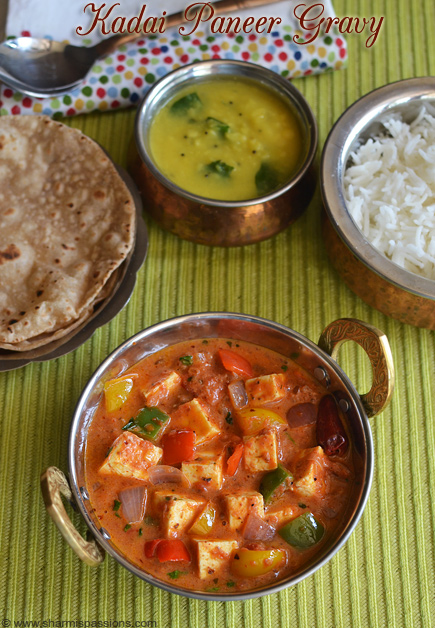
Dish: kadai_paneer